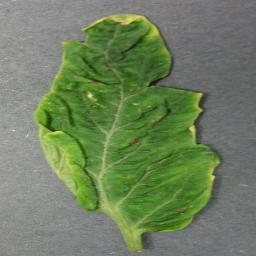
Label: Tomato___Tomato_Yellow_Leaf_Curl_Virus